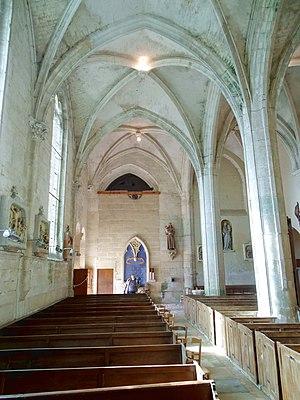
Intérieur de l'église - voir titre.
L'église Saint-Martin est une église catholique paroissiale située à Montjavoult, dans le département de l'Oise, en France. Bâtie sur le sommet d'une butte, à 207 m d'altitude, elle marque le paysage à plusieurs kilomètres à la ronde, et représente l'un des principaux monuments de l'ancien canton de Chaumont-en-Vexin. Son grand portail Renaissance, bâti vers 1565 par Jean Grappin, de Gisors, constitue son élément le plus remarquable. À l'instar du volumineux clocher de la même époque qui le jouxte à l'ouest, il serait digne d'une grande église de ville. À l'intérieur, le collatéral sud voûté à la même hauteur que le vaisseau central, forme avec la nef un vaste volume unifié de proportions élancées, inattendu dans un village aujourd'hui sans importance. Son style flamboyant tardif intègre quelques éléments Renaissance. Le reste de l'église est beaucoup plus modeste, et a été édifié majoritairement entre la fin du XVᵉ siècle et le premier quart du XVIᵉ siècle dans le style gothique flamboyant, en reprenant en partie des structures plus anciennes, notamment la base d'un clocher central du XIIᵉ siècle.